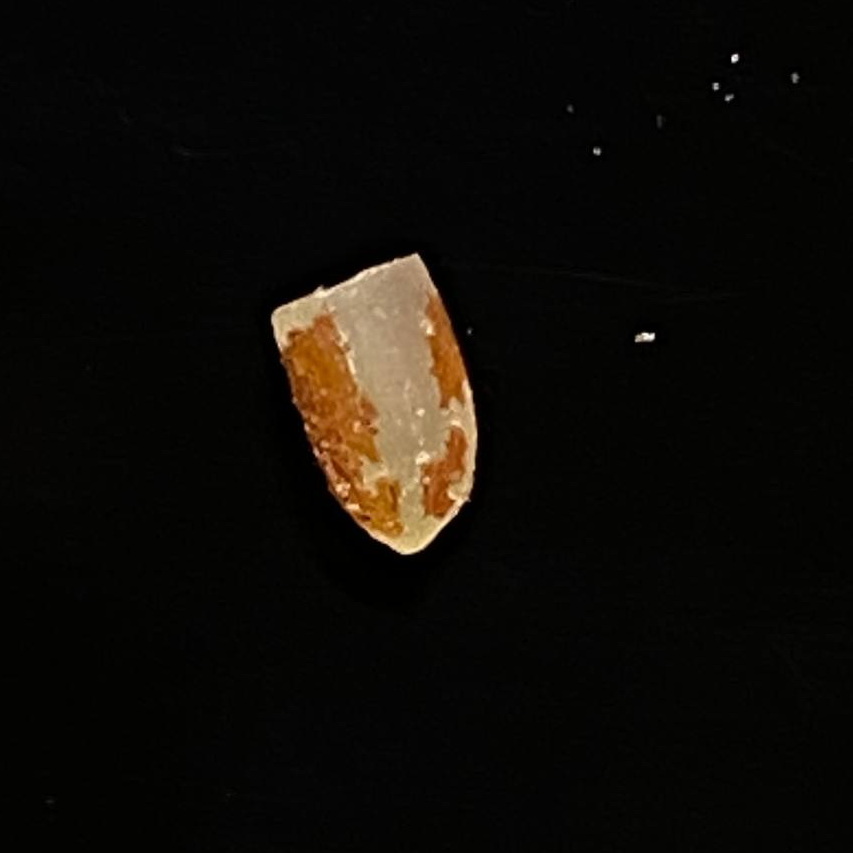
Rice variety: Ganjiya